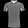
Label: T - shirt / top